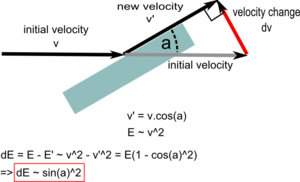
Un blindage incliné est un blindage qui n'est ni en position verticale, ni en position horizontale. Il est souvent monté sur les chars et les véhicules de combat d'infanterie.